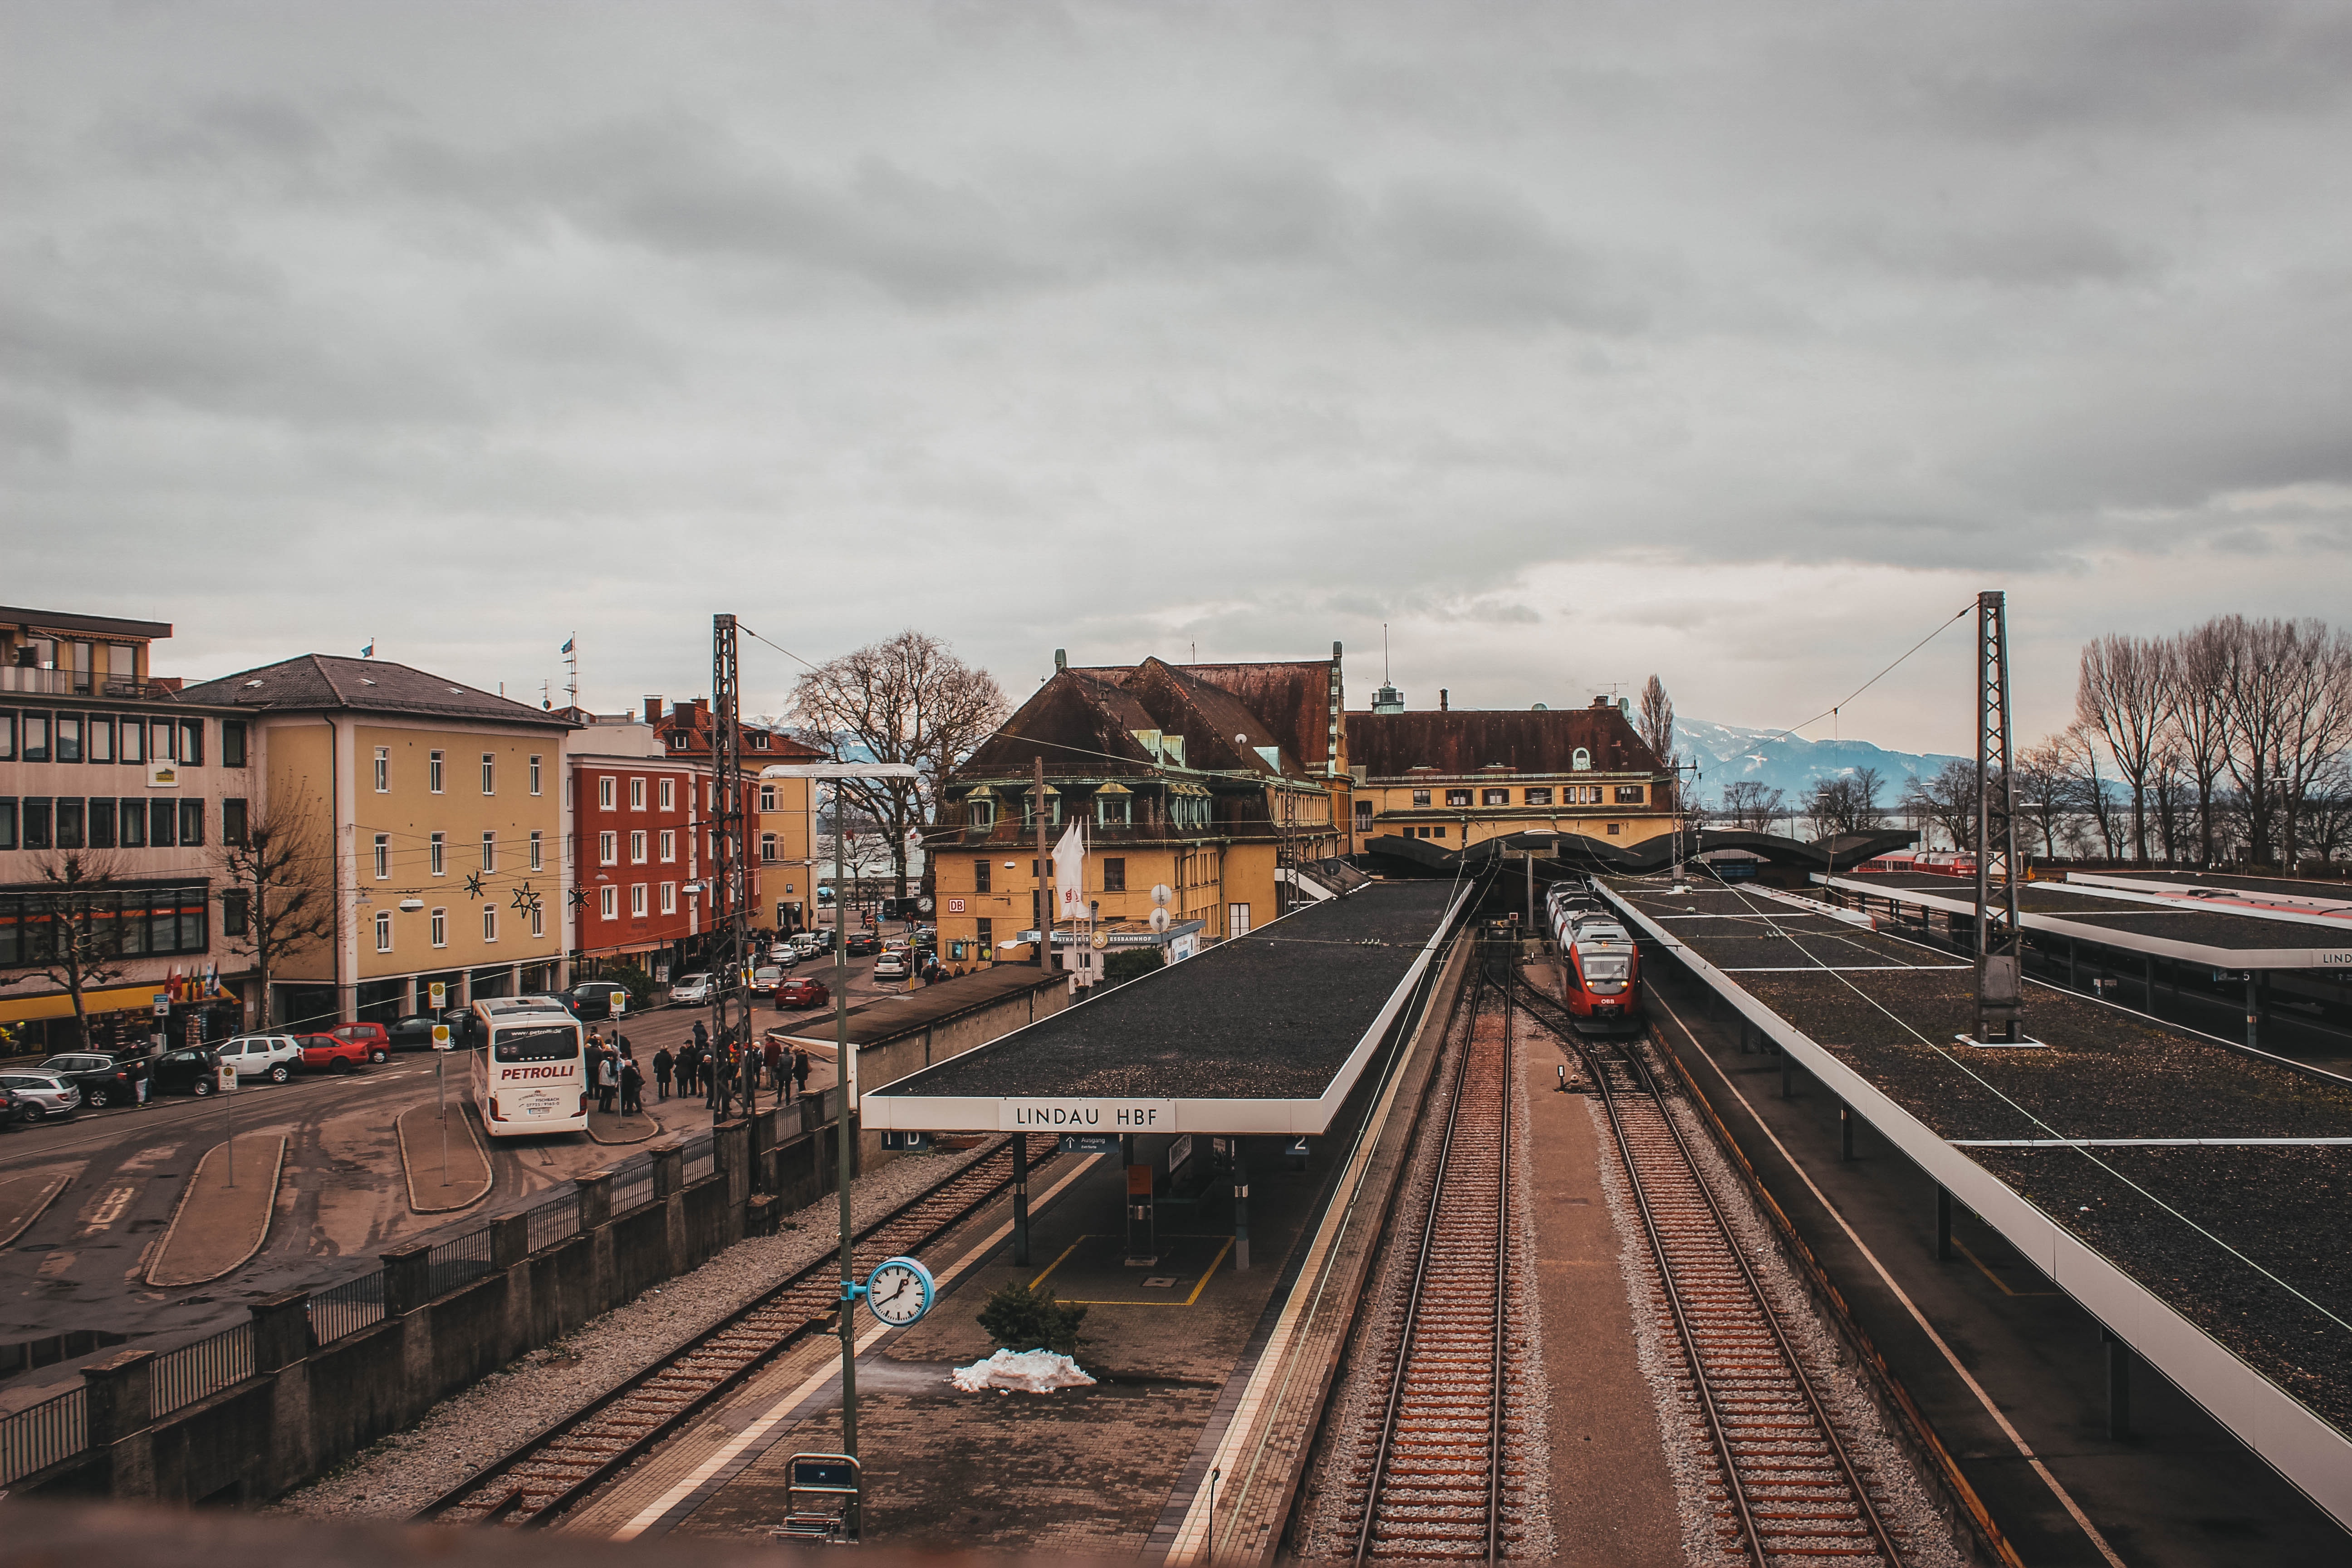
transport, urban area, track, sky, metropolitan area, town, train station, residential area, mode of transport, architecture, road, city, cloud, infrastructure, building, thoroughfare, railway, suburb, vehicle, street, neighbourhood, tree, public transport, metro, junction, metropolis, nonbuilding structure, overpass, house, lane, cityscape